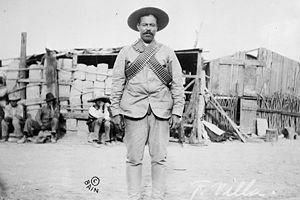
José Doroteo Arango Arámbula plus connu sous le pseudonyme de Francisco Villa, ainsi que sous l'hypocoristique mexicain de Francisco : Pancho, né le, est un hors-la-loi mexicain devenu chef de la División del Norte et général de l'armée fédérale au cours de la révolution mexicaine.
Une ceinture à munitions est une ceinture à plusieurs compartiments pouvant contenir des munitions. Elle se porte habituellement croisée en bandoulière. Les soldats en étaient dotés du XVIᵉ au XVIIIᵉ siècle, afin qu'ils puissent recharger plus rapidement les mousquets.